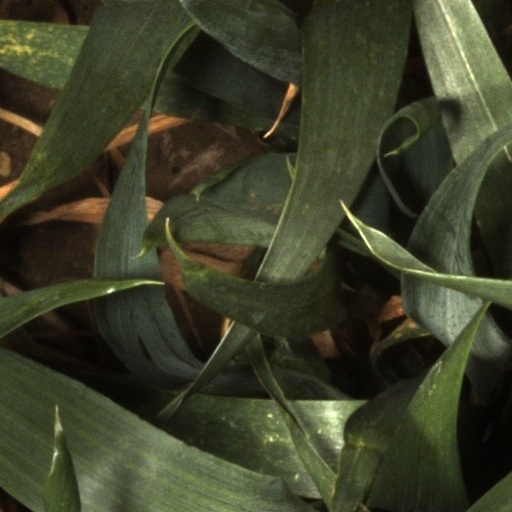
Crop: wheat